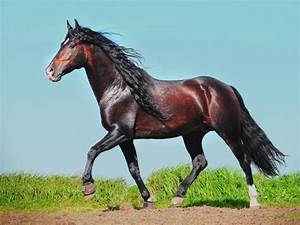
Label: horse